Rousson, Yonne

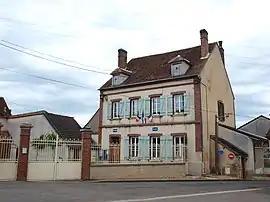
The town hall in Rousson

Rousson is a commune in the Yonne department in Bourgogne-Franche-Comté in north-central France.